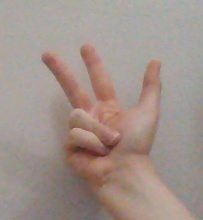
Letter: al